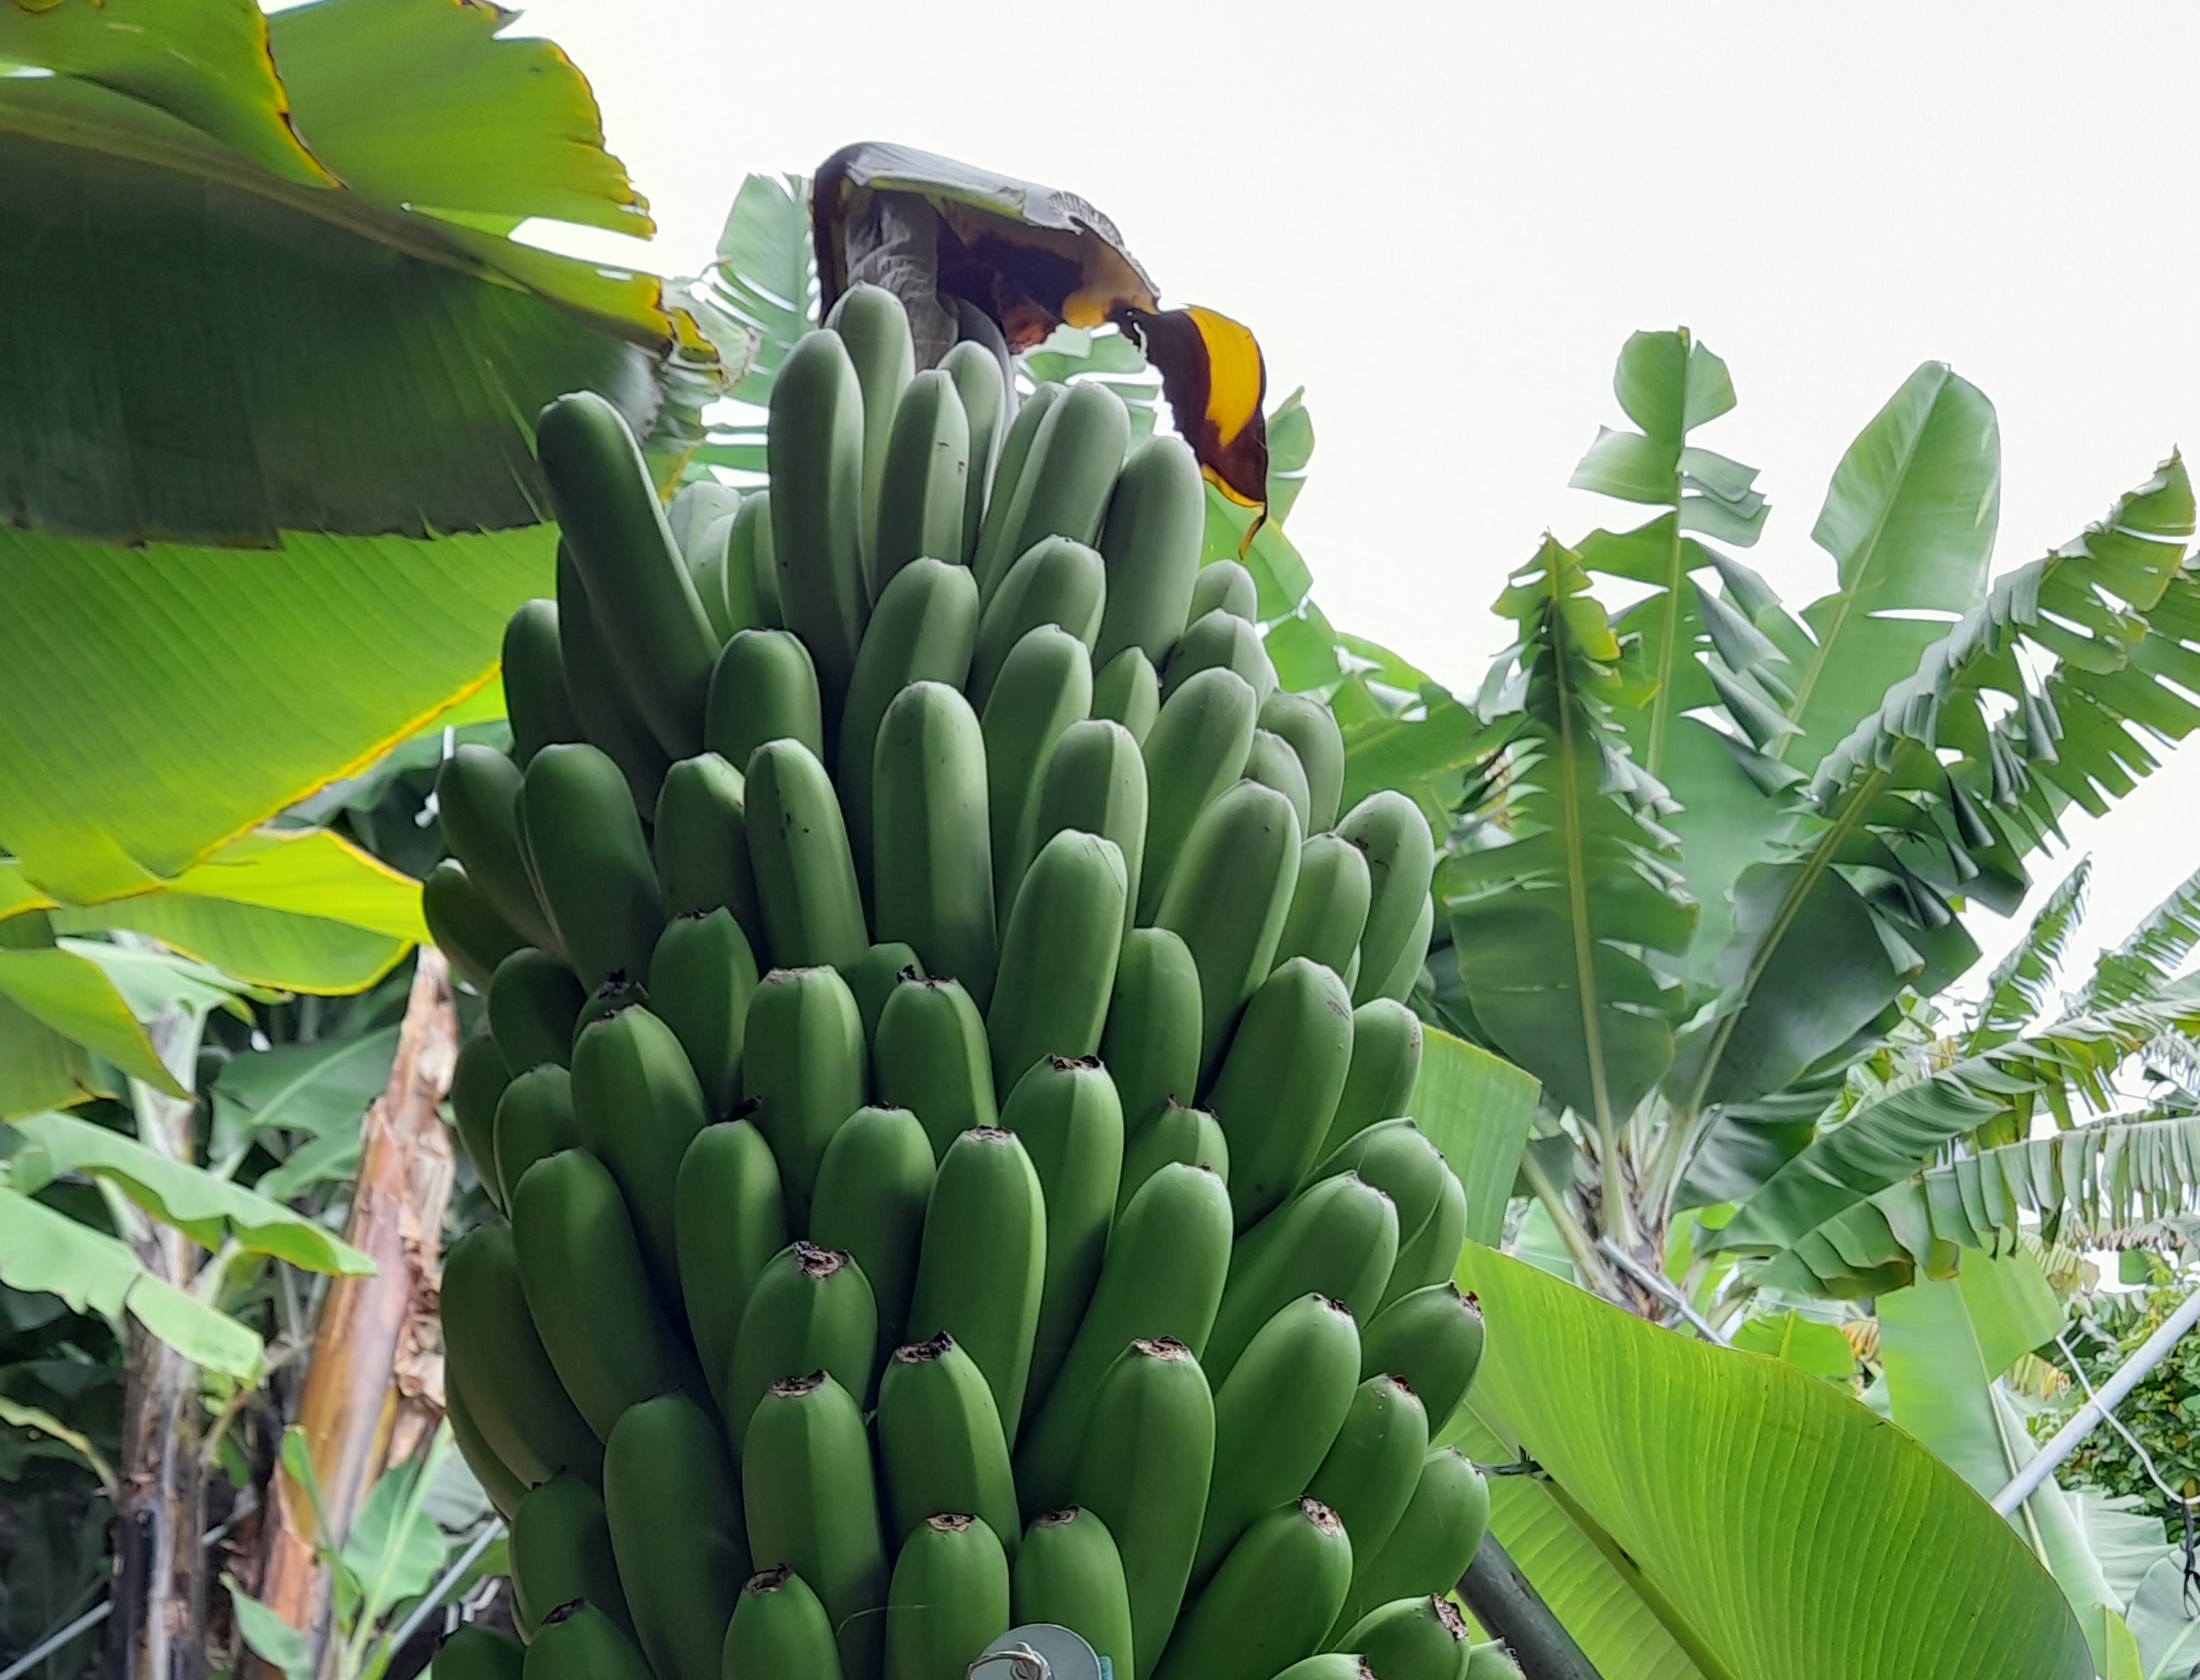
Label: Cut